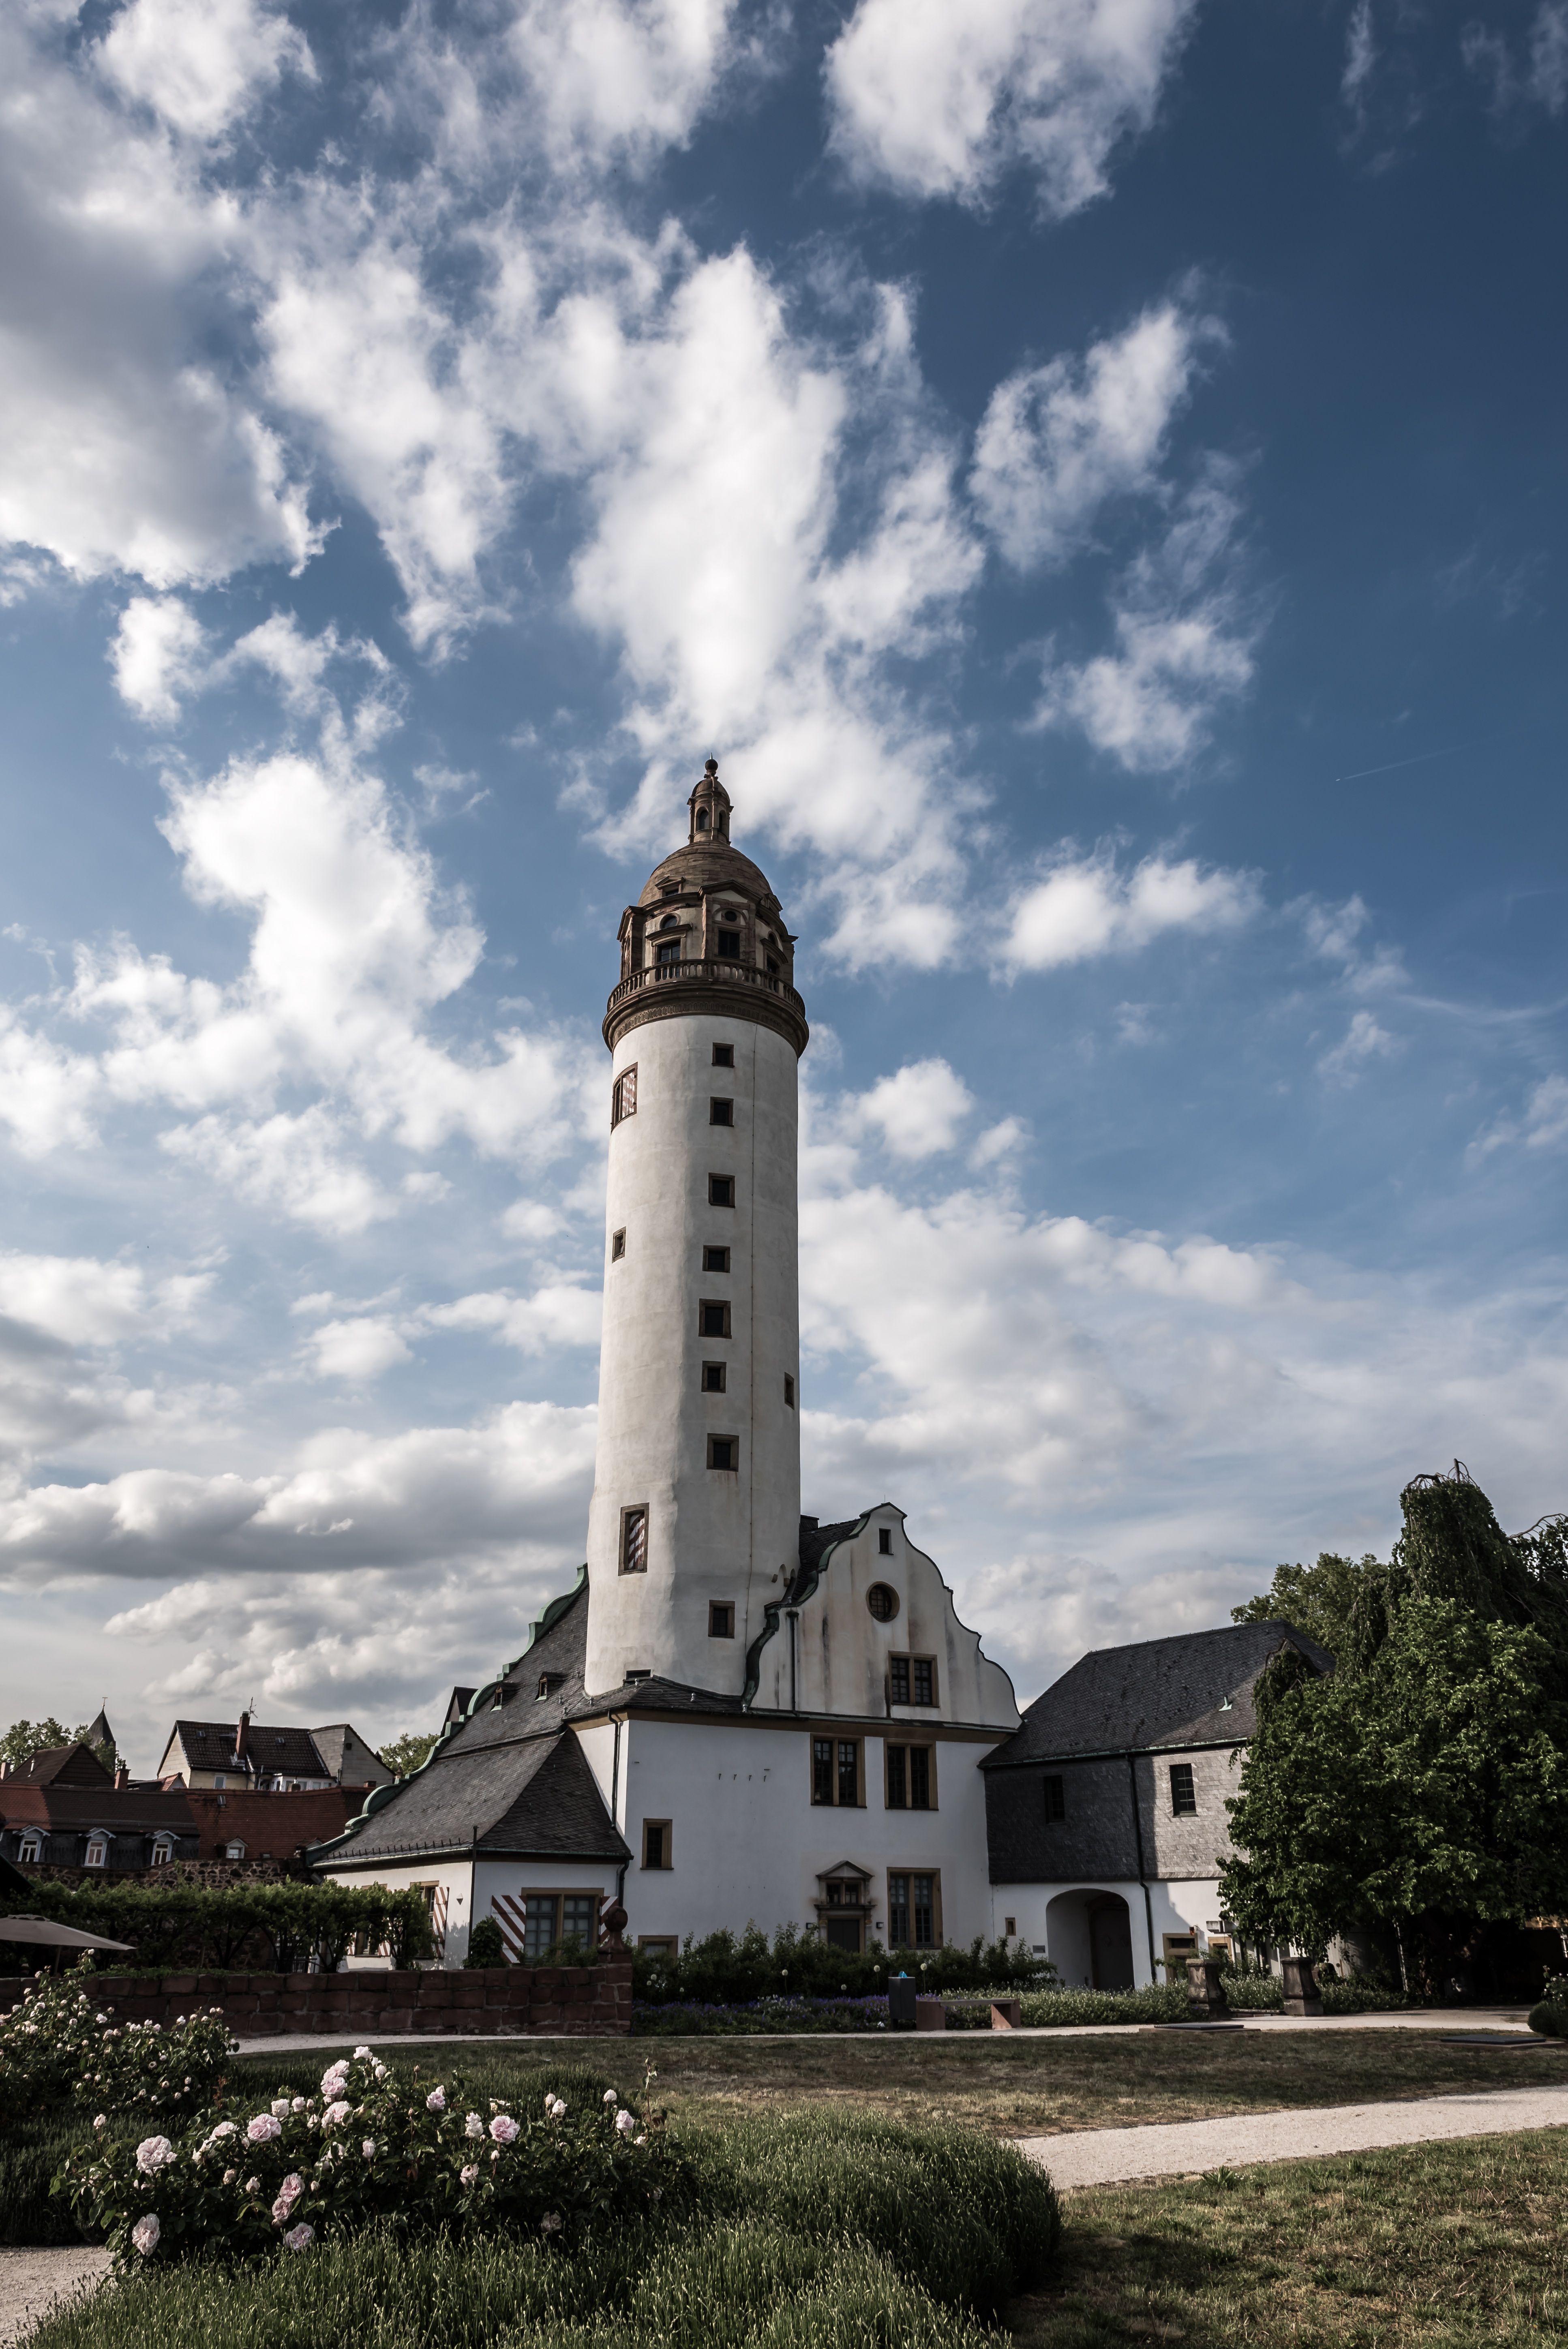
cloud, lighthouse, architecture, structure, sky, house, building, old, construction, high, tower, landmark, exterior, historic, traditional, watchtower, look out